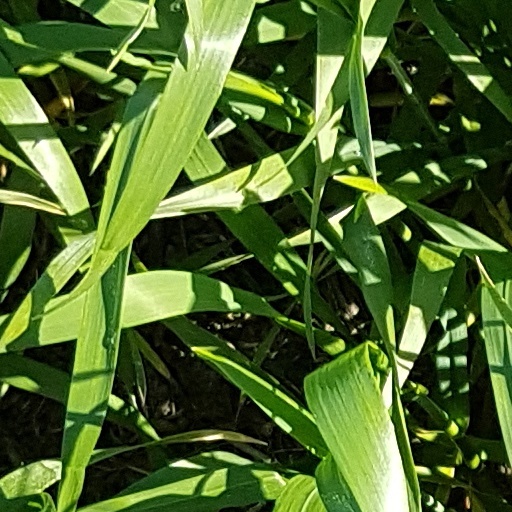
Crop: wheat